Iejima

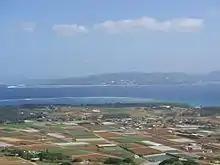
Eastward view of Iejima atop the 172-meter-tall Mount Gusuku, the highest point of the island

Following this seizure, the residents of Iejima began a five decade campaign to oppose the American military. Led by Shoko Ahagon, they traveled throughout the Okinawan islands garnering support for their campaign. This Beggars' March took the islanders all over the prefecture where they were treated hospitably by their fellow Okinawans, but when they returned to Iejima and started to farm their land once more, the American military razed their crops and arrested the islanders.